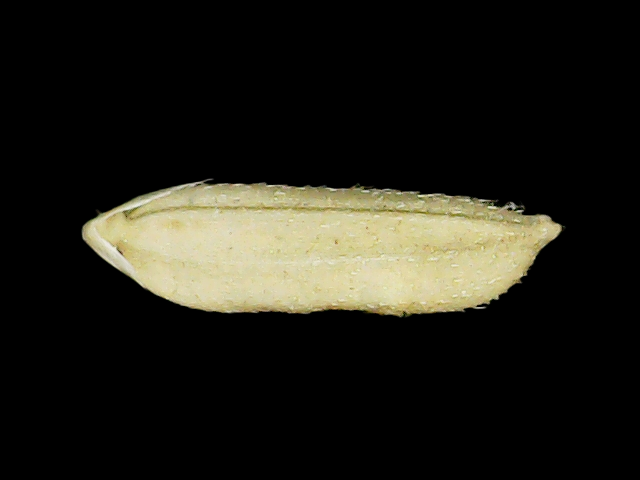
Rice variety: Binadhan16